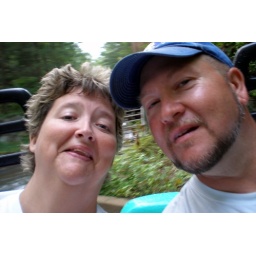
on the white water canyon ride in Kings Dominion, VA.